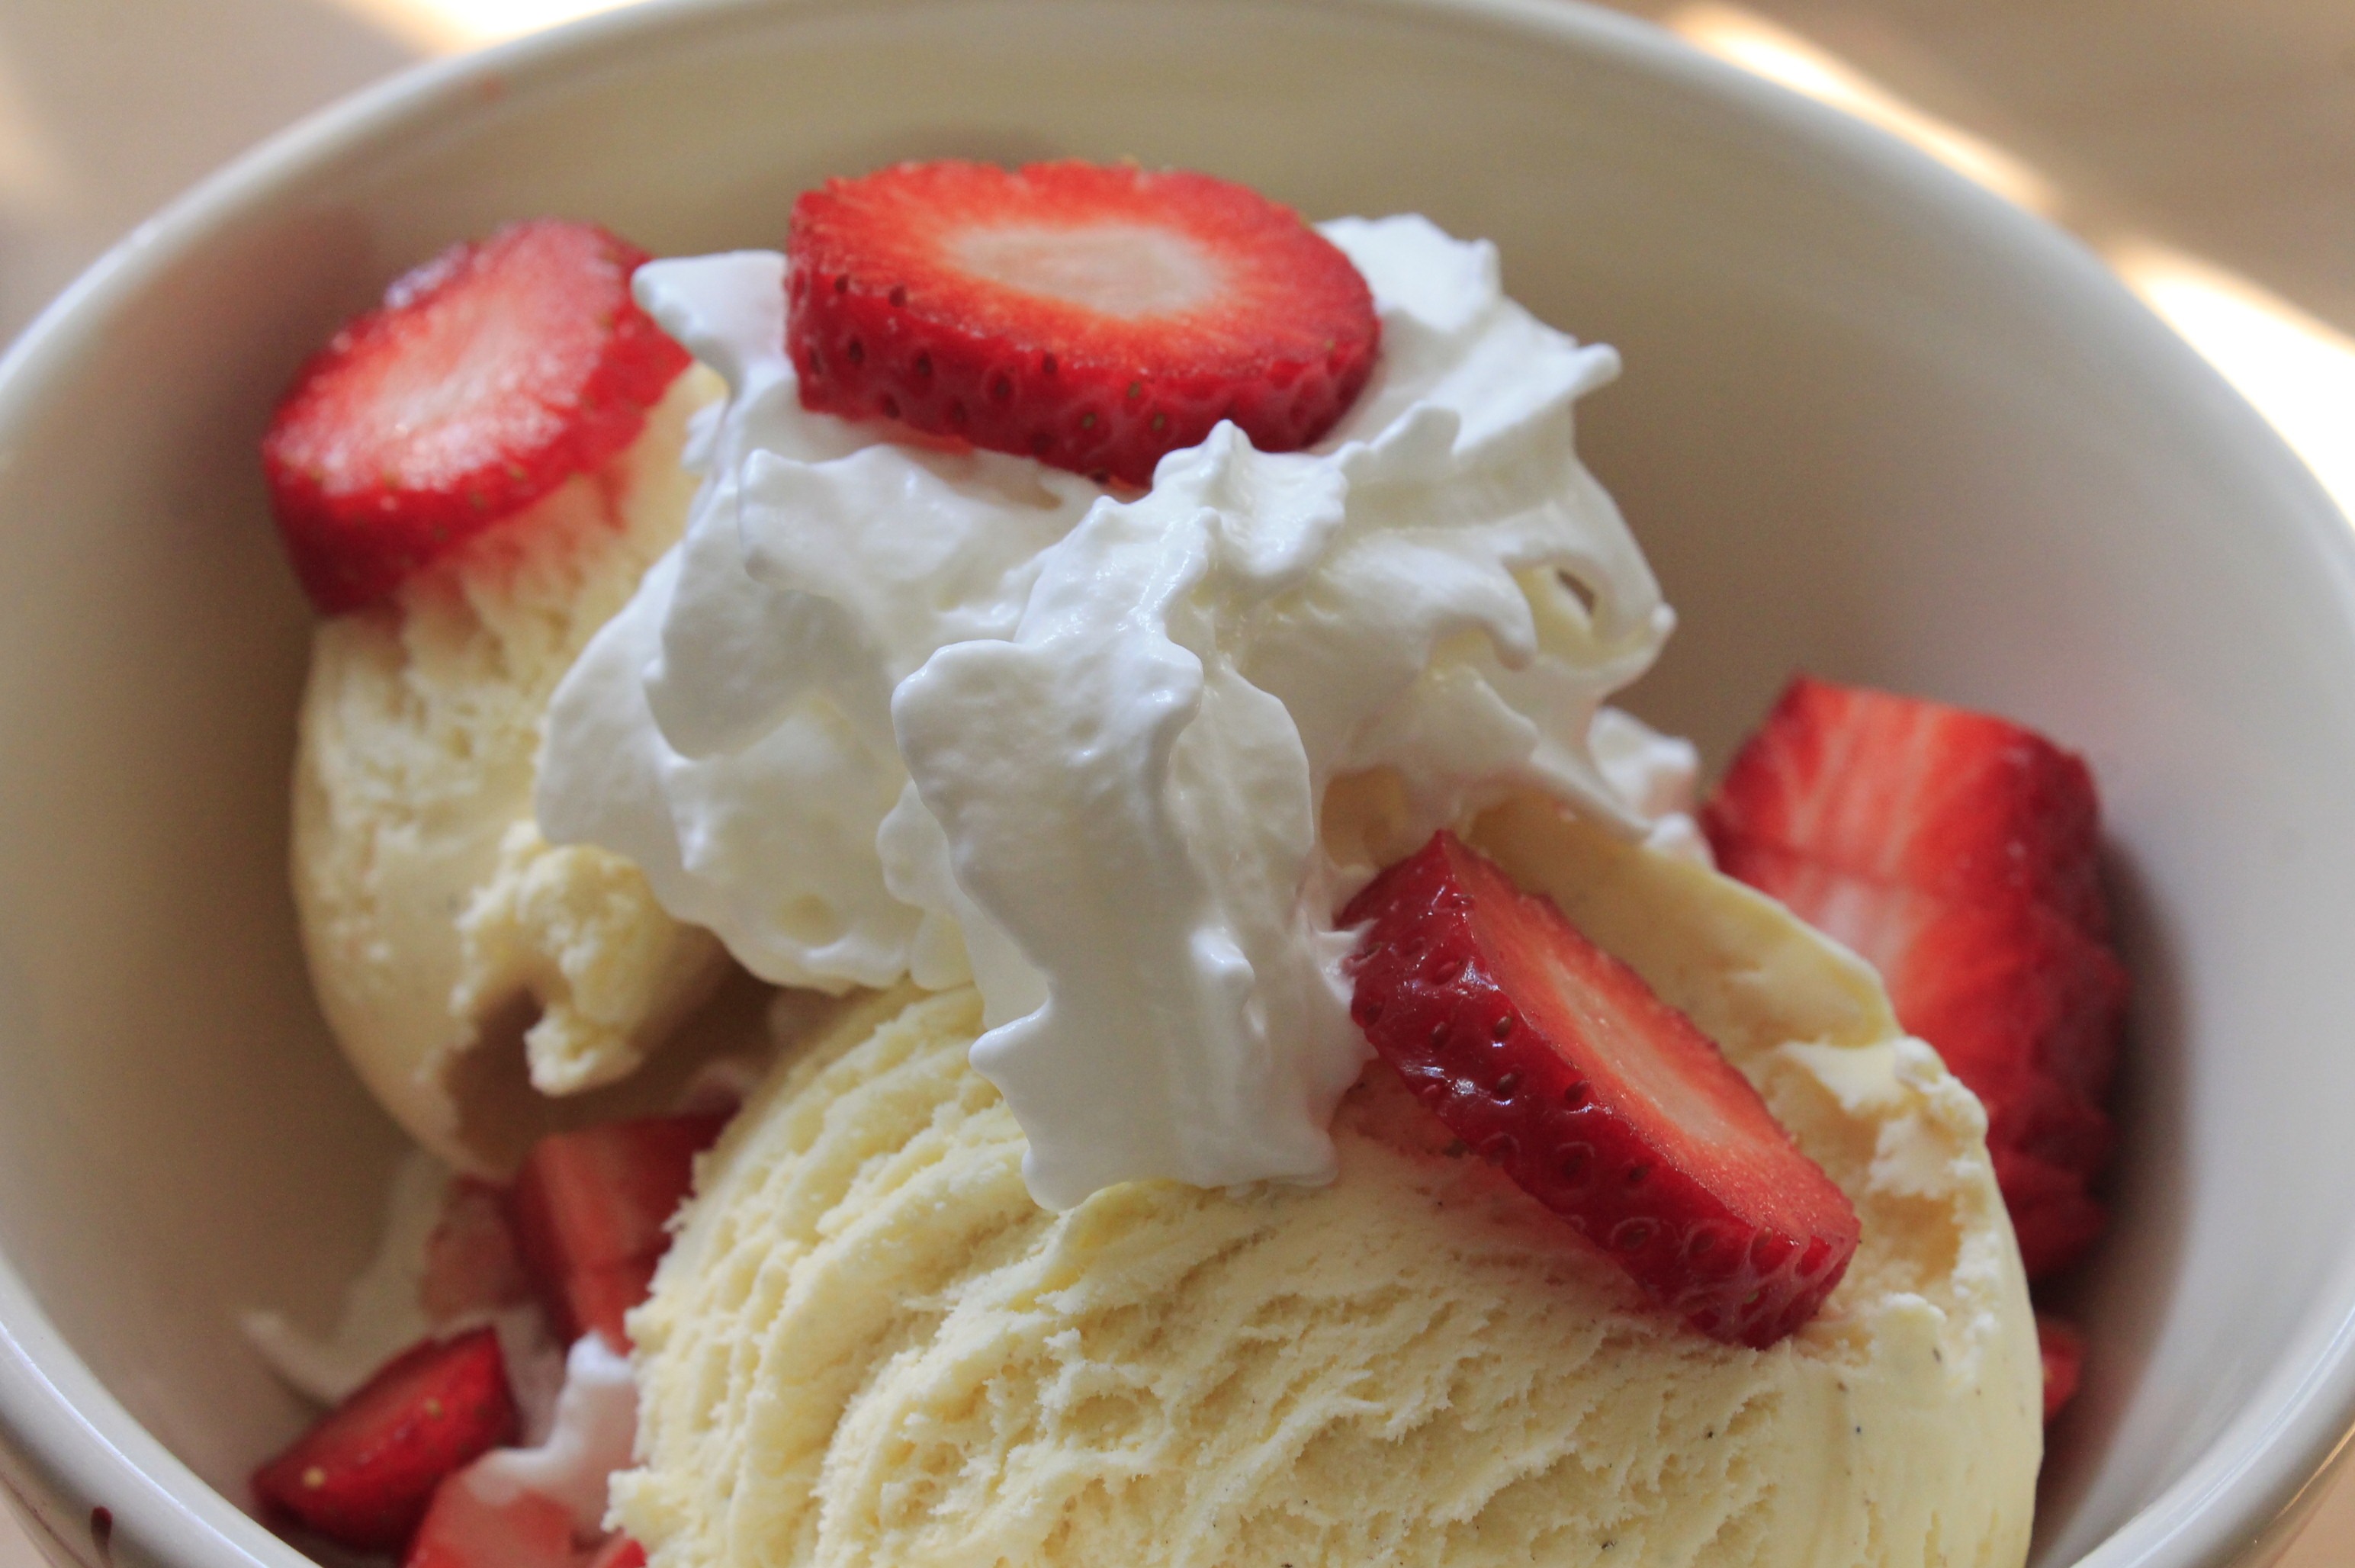
cold, plant, raspberry, fruit, ice, dish, meal, food, red, produce, breakfast, ice cream, dessert, cream, delicious, dairy product, strawberry, sweet dish, whipped cream, strawberries, flavor, frozen yogurt, sour cream, mascarpone, pavlova, semifreddo, peach melba